Indiana State Fair stage collapse

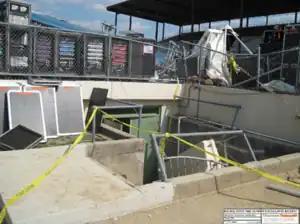
One of the Jersey barriers used as ballast for the stage roof guy lines after it was pulled down a flight of stairs by the collapsing stage (background). The lack of resistance provided by these barriers was found to be the primary cause of the collapse.

The concrete barriers used as anchors for the guy lines were not fixed in place; they resisted loading only by friction with the ground and through their own weight—about . Just before the collapse, wind loading caused several of the barriers to slide or pivot from their original positions, allowing the top of the truss structure to lean toward the crowd. The subsequent bending forces within the support columns were too large, and the structure collapsed under its own weight. Measurements indicated that the total weight was .